The Execution of Marshal Ney

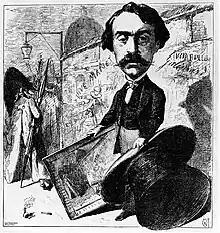
Caricature of Gerome by Henri Oulevay, commenting on the controversy roused by "The Execution of Marshal Ney".

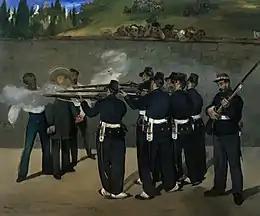
Édouard Manet, "The Execution of Maximilian", 1868, Kunsthalle Mannheim.

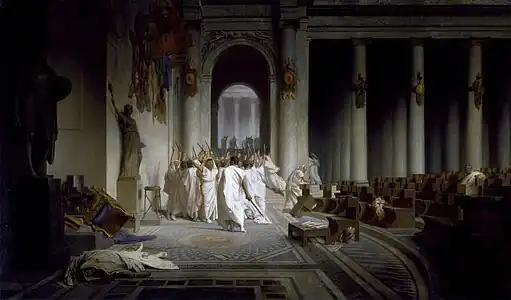
Gérôme's "The Death of Caesar", 1867, Walters Art Museum, Baltimore.

The painting was presented at the 1868 Paris Salon. Although Ney's execution was over fifty years in the past, a depiction of the incident still roused emotions and created controversy. On behalf of Ney's descendants, Gérôme was asked to withdraw the painting, but he did not comply.